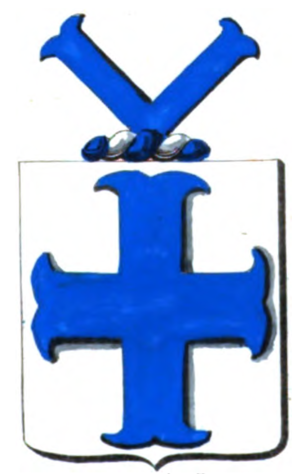
Armes de la famille de Doethingem.
Le château de Reux est un château édifié en 1909 par Jules Goffinet à Conneux.